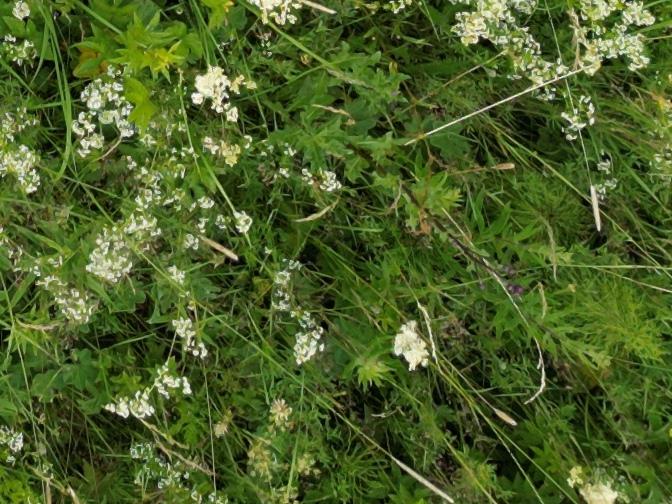
Flowers visible: yarrow flowers, yarrow flowers, yarrow flowers, yarrow flowers, yarrow flowers, yarrow flowers, yarrow flowers, yarrow flowers, yarrow flowers, yarrow flowers, yarrow flowers, yarrow flowers, yarrow flowers, yarrow flowers, yarrow flowers, yarrow flowers, yarrow flowers